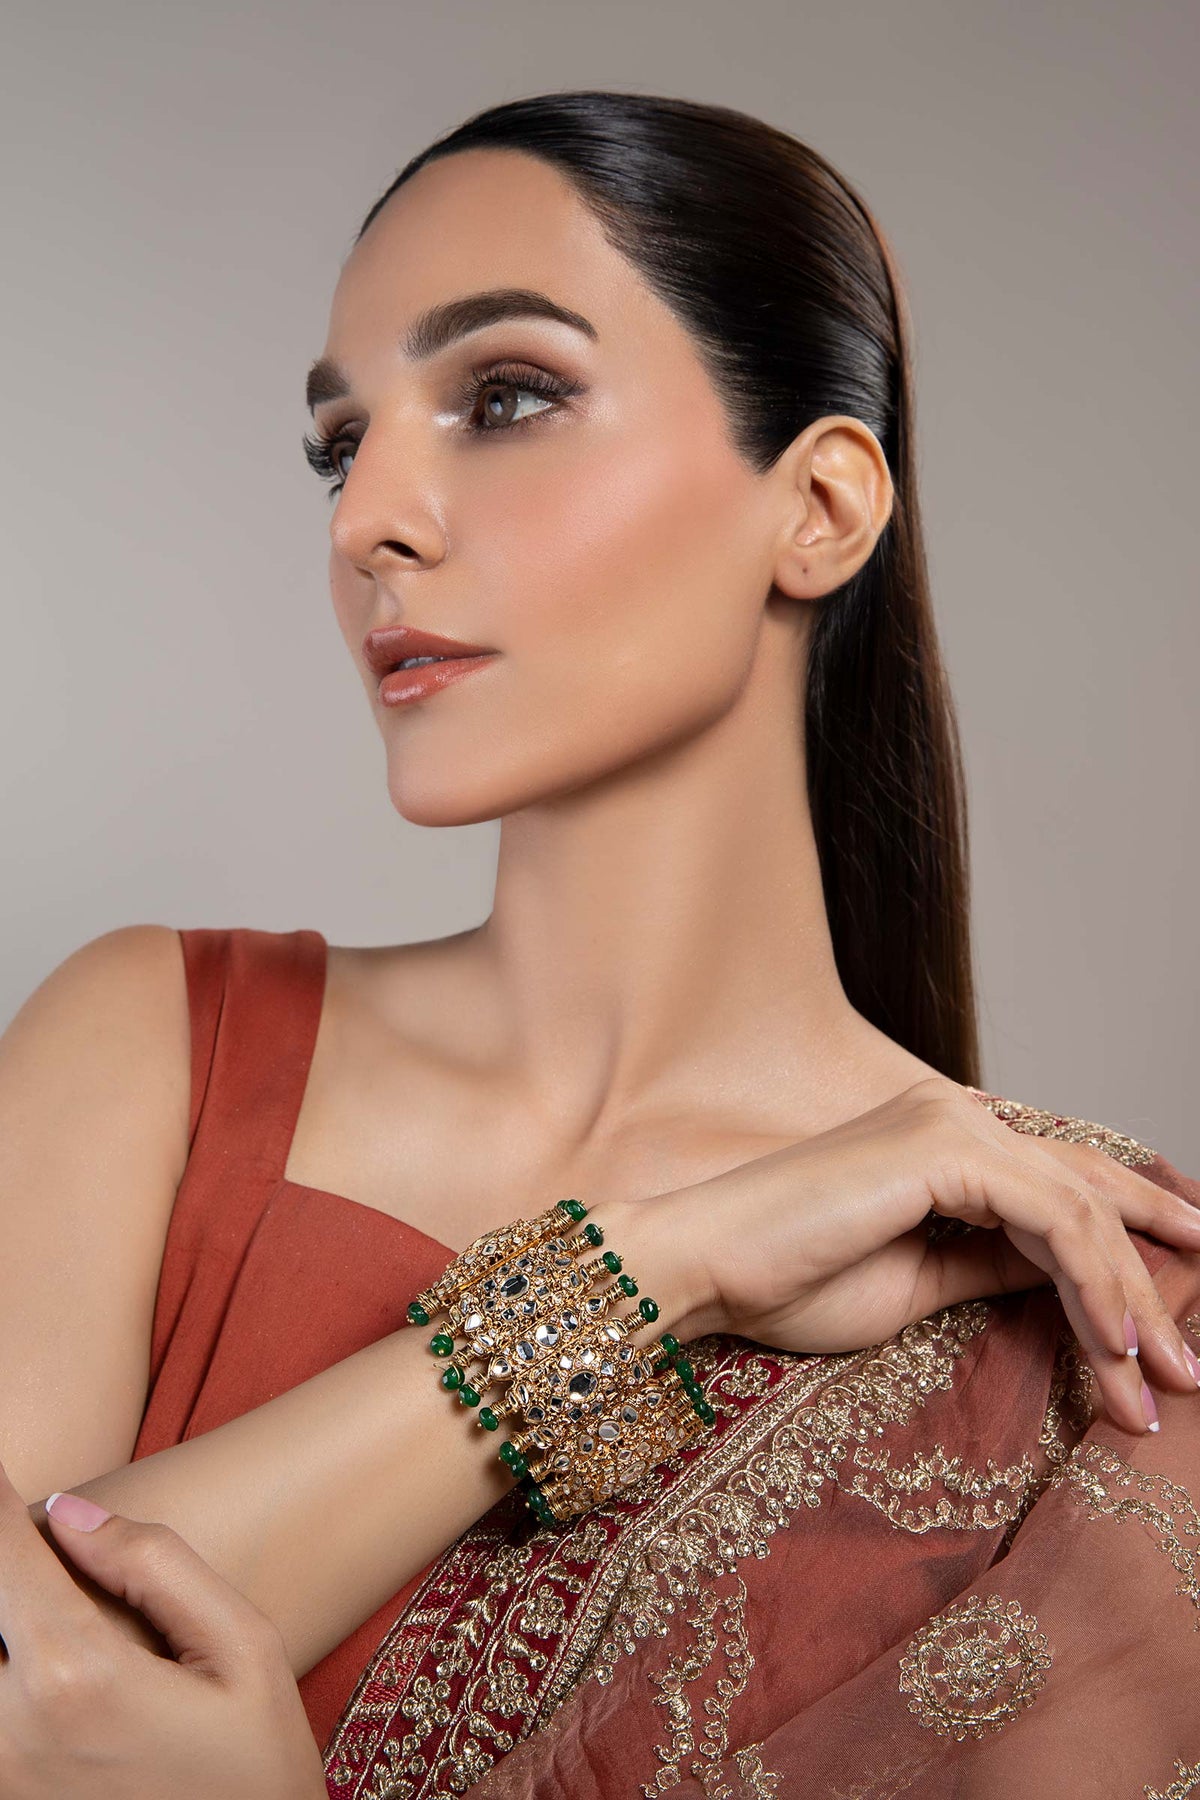
green gold kashmira bracelet